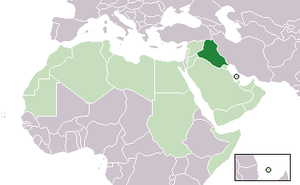
La contestation en Irak en 2011 débute en Irak au cours du mois de février, et s'inscrit dans un contexte d'agitation dans les pays arabes. Comme en Tunisie ou encore en Égypte, les manifestants demandent plus de libertés et de démocratie, ainsi qu'un meilleur respect des droits de l'homme.